Curtiss P-60

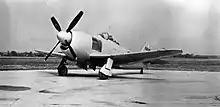
YP-60E:

On 27 January 1943, the XP-60C flew for the first time, powered by an R-2800-53 engine with contra-rotating propellers. The aircraft's flying characteristics were found to be generally satisfactory. The first flight of the XP-60E with the four-bladed propeller was delayed until 26 May 1943 after it was found that due to its lighter weight, the engine installation had to be moved forward compared to the XP-60C.